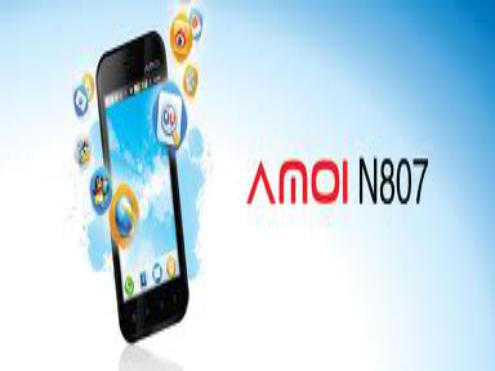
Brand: Amoi
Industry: Electronic